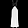
Label: Dress